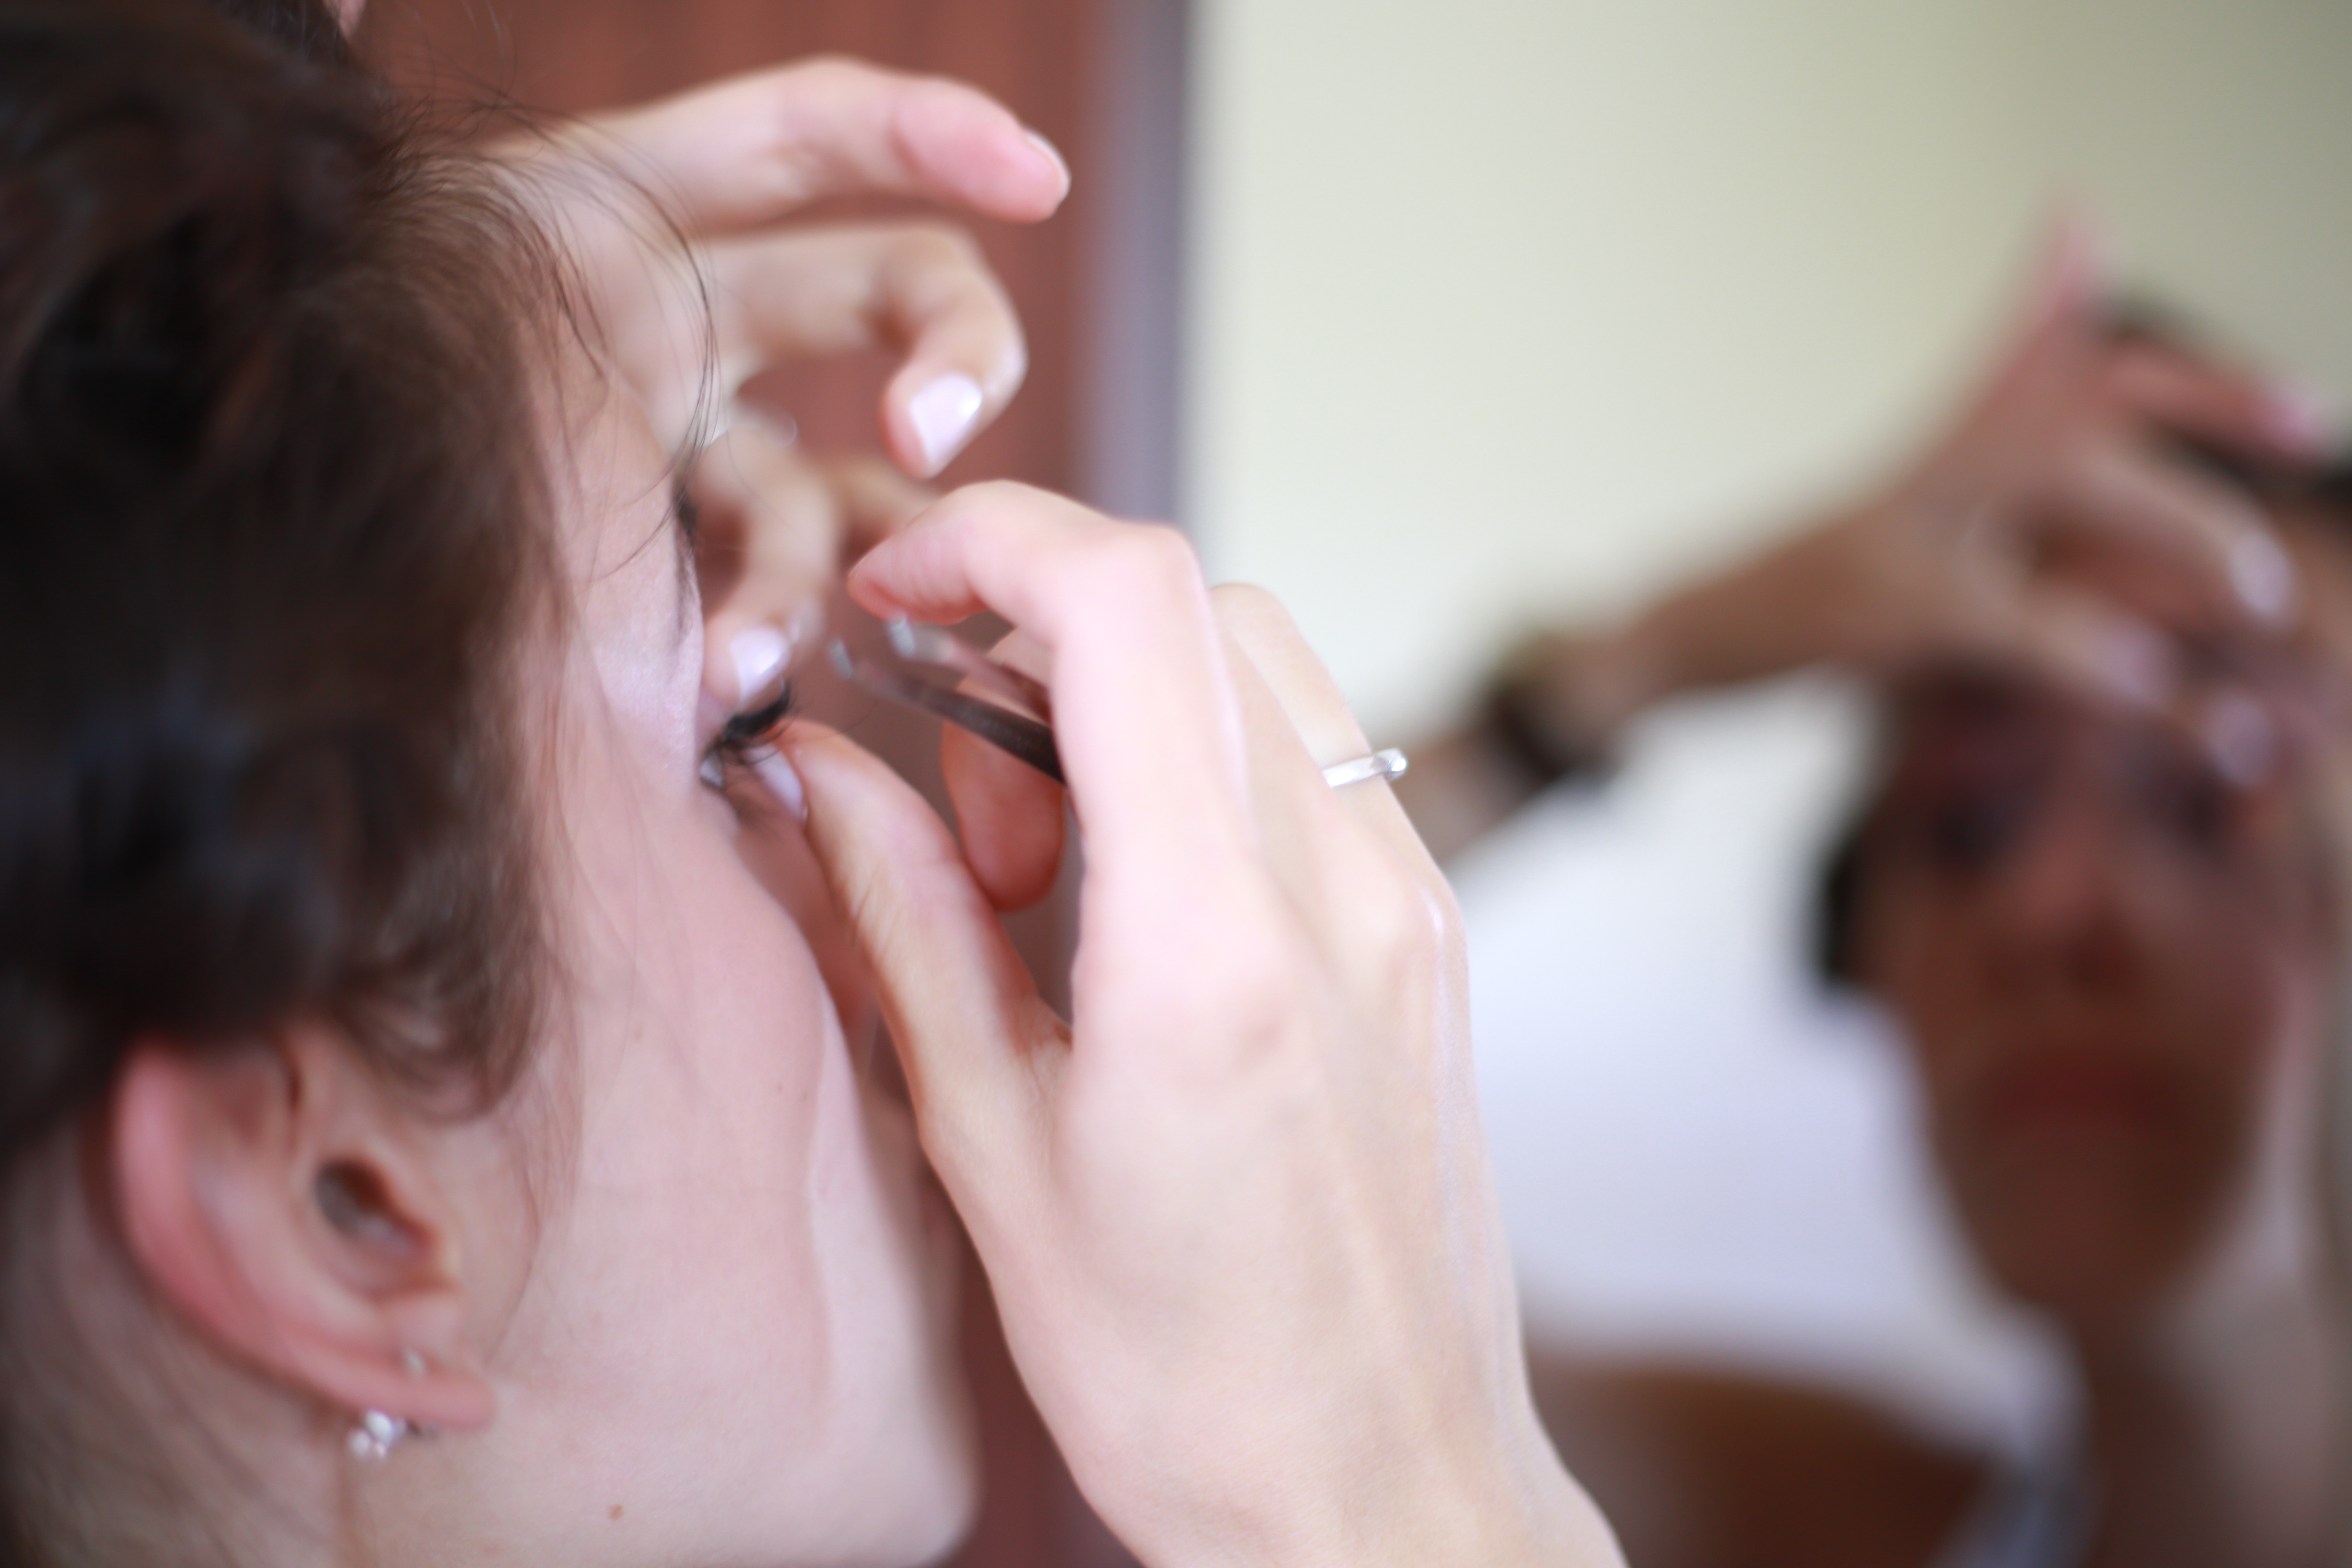
hand, hair, ear, bride, hairstyle, mouth, face, ceremony, eye, head, skin, organ, interaction, sense